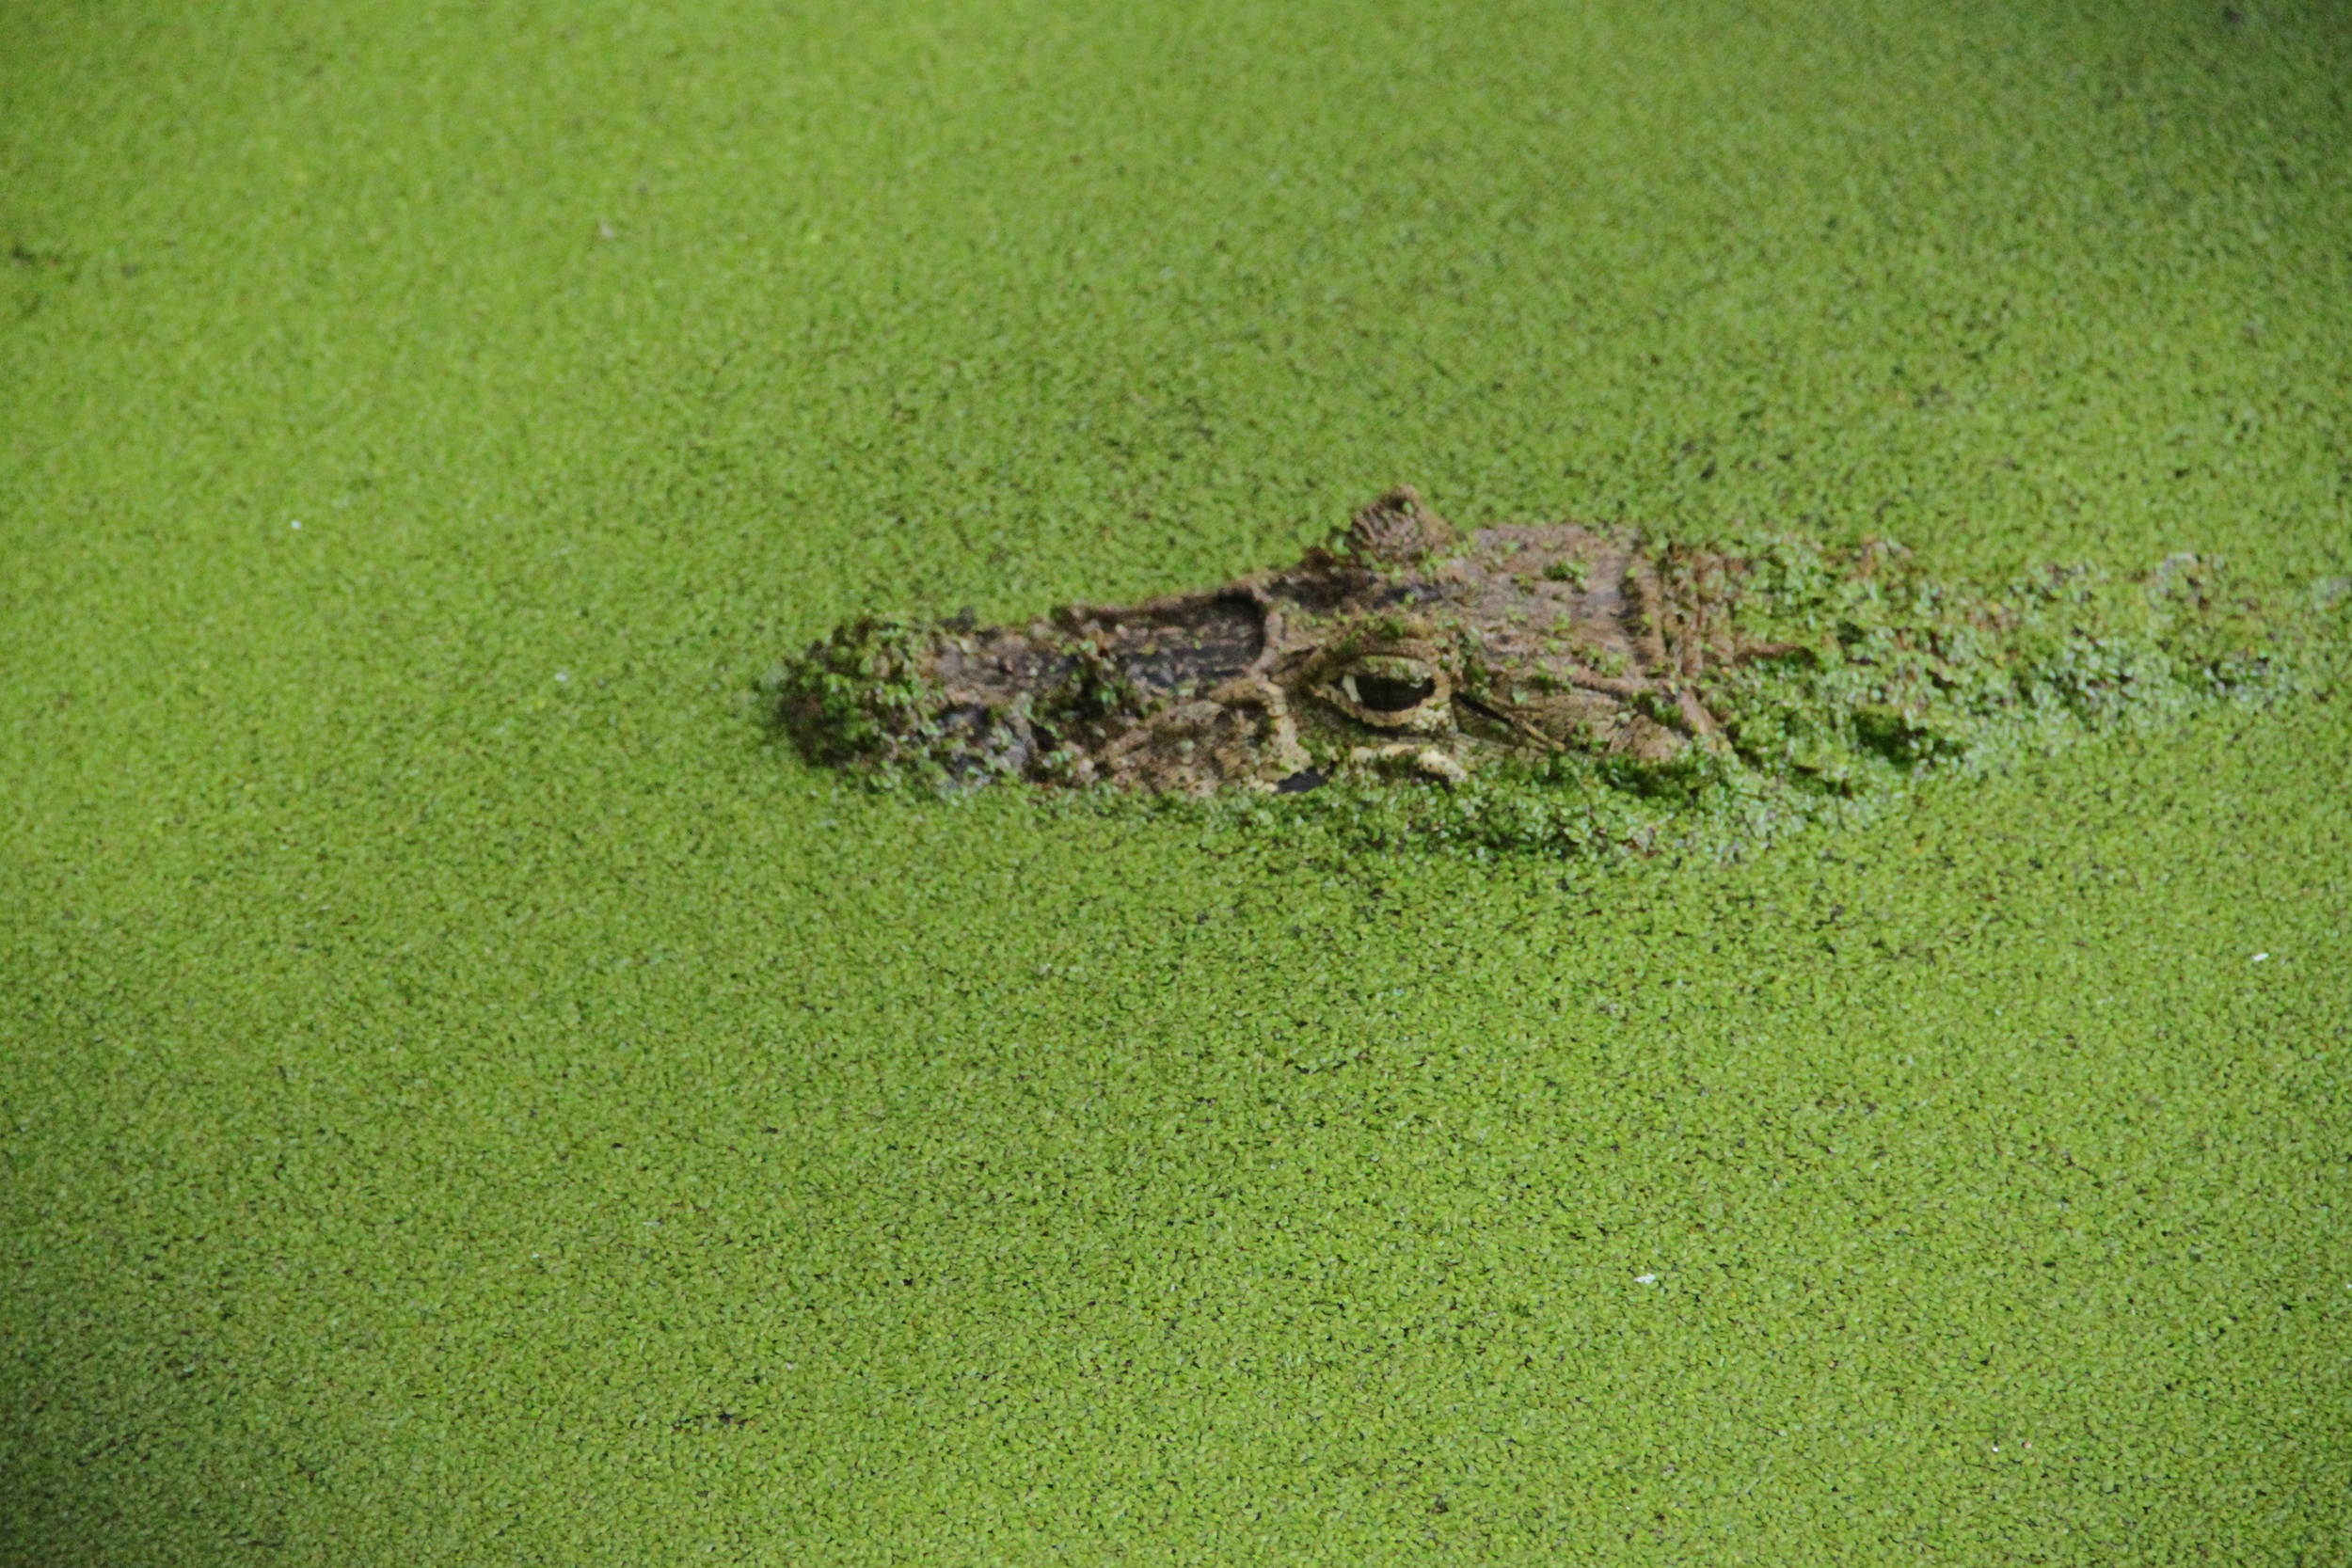
grass, lawn, wildlife, green, soil, reptile, fauna, crocodile, alligator, camouflage, grassland, vertebrate, crocodilia